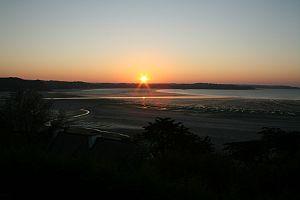
Saint-Michel-en-Grève [sɛ̃.miʃɛl‿ɑ̃.gʁɛv] est une commune française du département des Côtes-d'Armor, dans la région Bretagne, en France. À l'origine une commune vivant essentiellement de son agriculture, elle a connu un essor important avec l'arrivée du tourisme. Le village a compté jusqu'à six hôtels répartis dans la rue principale, il n'en reste plus aucun aujourd'hui.